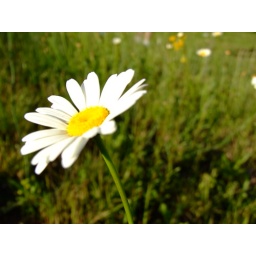
in the field in front of my house